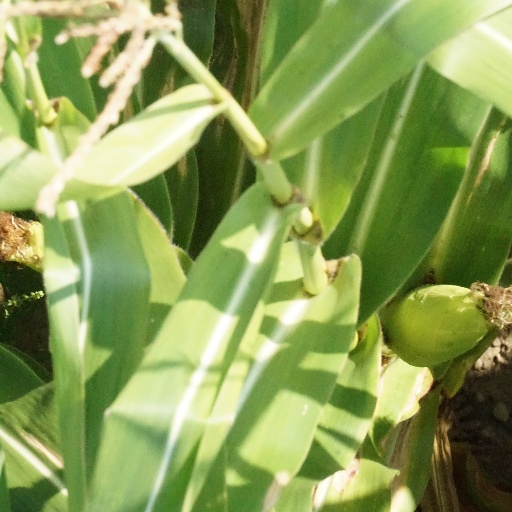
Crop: maize; corn